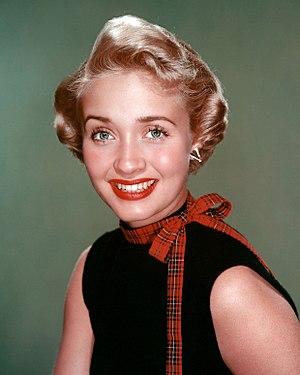
Jane Powell est une chanteuse et actrice américaine, née Suzanne Lorraine Burce à Portland le 1ᵉʳ avril 1929.